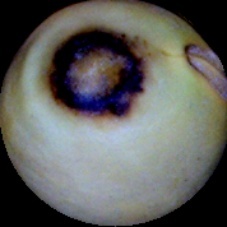
Label: Spotted